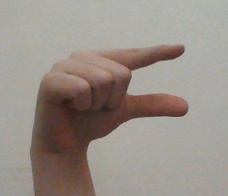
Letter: dal